Department of Mechanical, Aerospace and Civil Engineering, University of Manchester

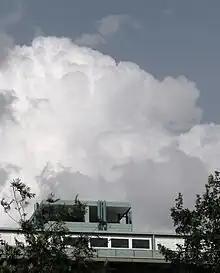
The roof of the Simon Engineering Building

The wide range of degree courses offered by the School are supported by extensive computational and experimental facilities such as the largest tilting flume in the world, built in conjunction with the Mason Centre for Environmental Flows and a £6 million upgrade of the George Begg Building which was also recently completed.